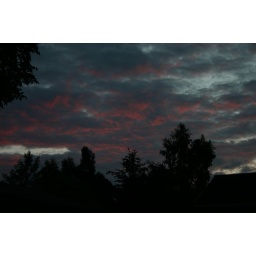
red sky at night above Dingwall